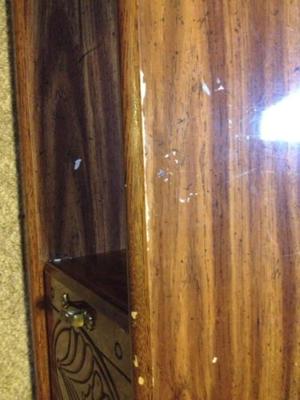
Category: table